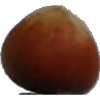
Label: nut_forest